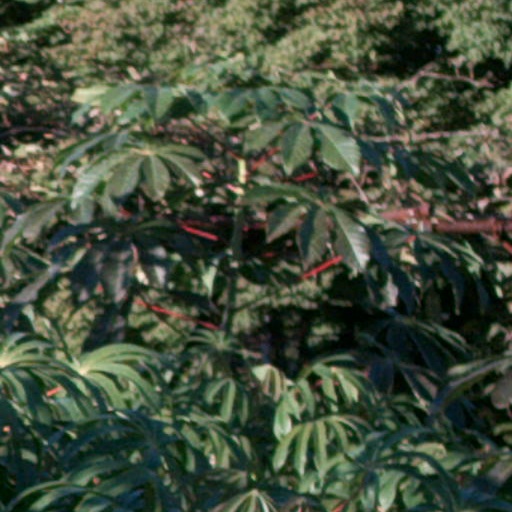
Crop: cassava